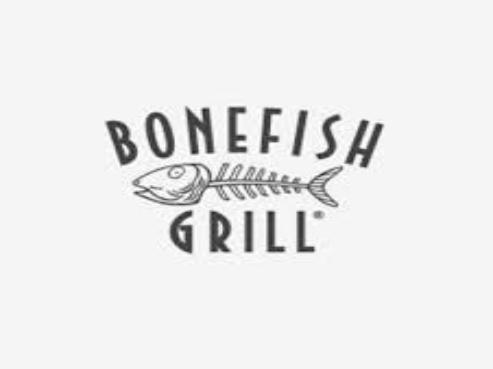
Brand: Bonefish Grill
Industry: Others